Raja Babu (film)

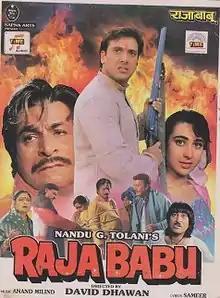
Poster

Raja Babu is a 1994 Indian Hindi-language melodrama comedy film directed by David Dhawan. It stars Govinda, Karisma Kapoor, Shakti Kapoor, Kader Khan, Aruna Irani, Prem Chopra and Gulshan Grover, with music by Anand–Milind and lyrics by Sameer. The film was inspired from the 1992 Tamil film "Rasukutty".